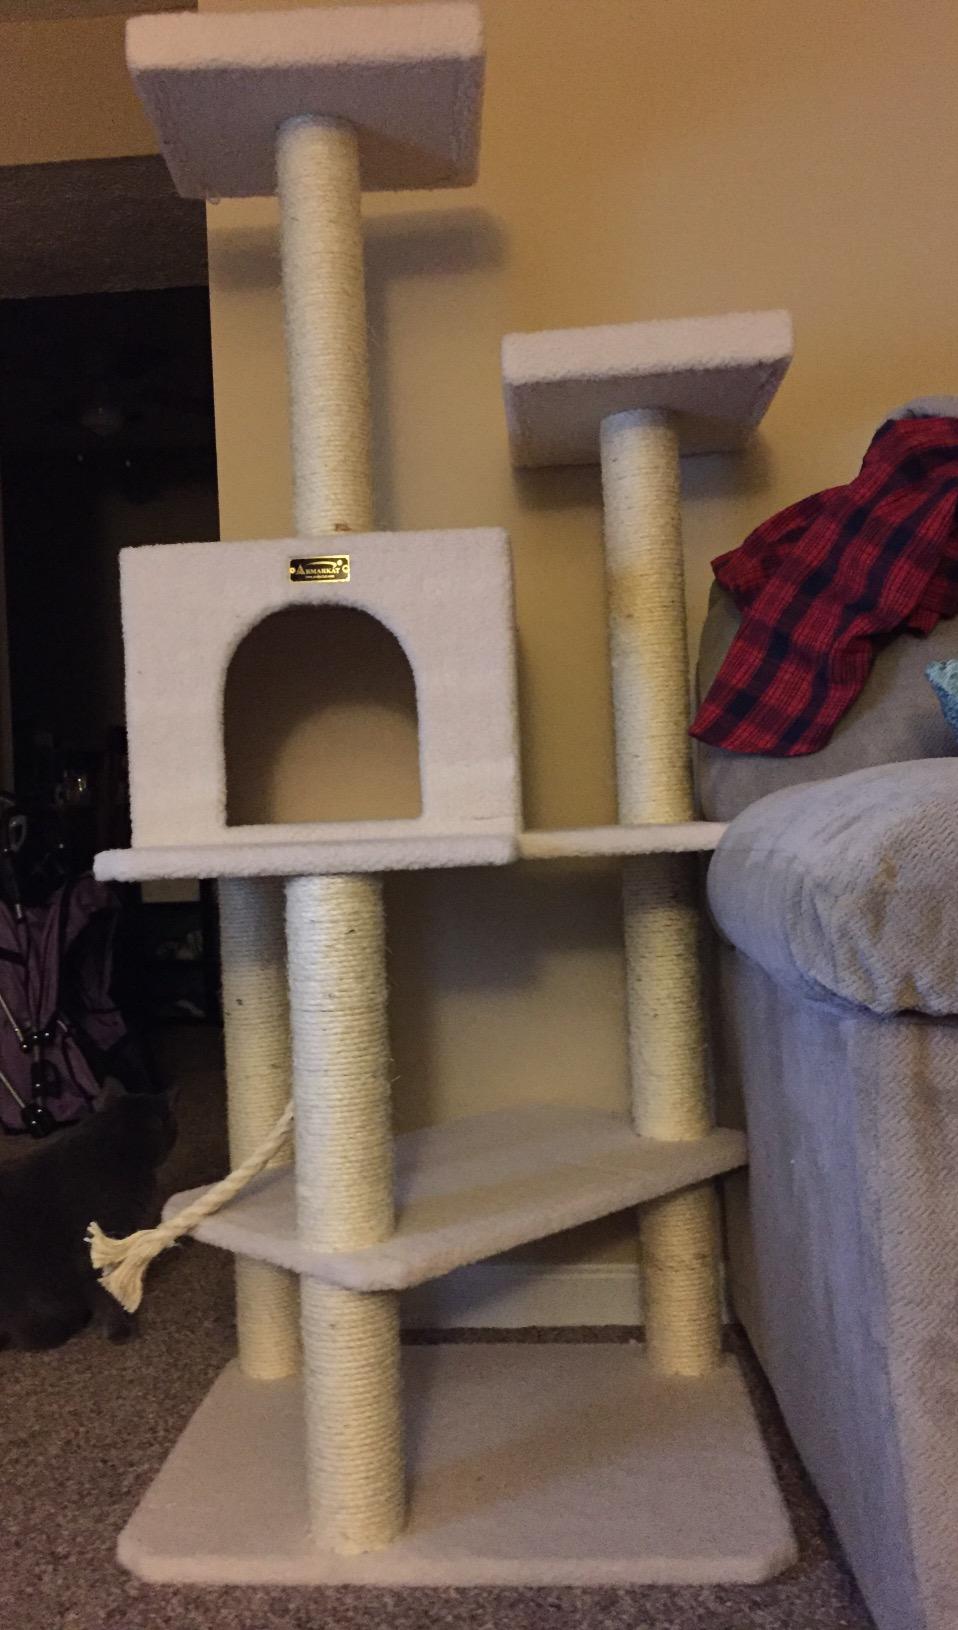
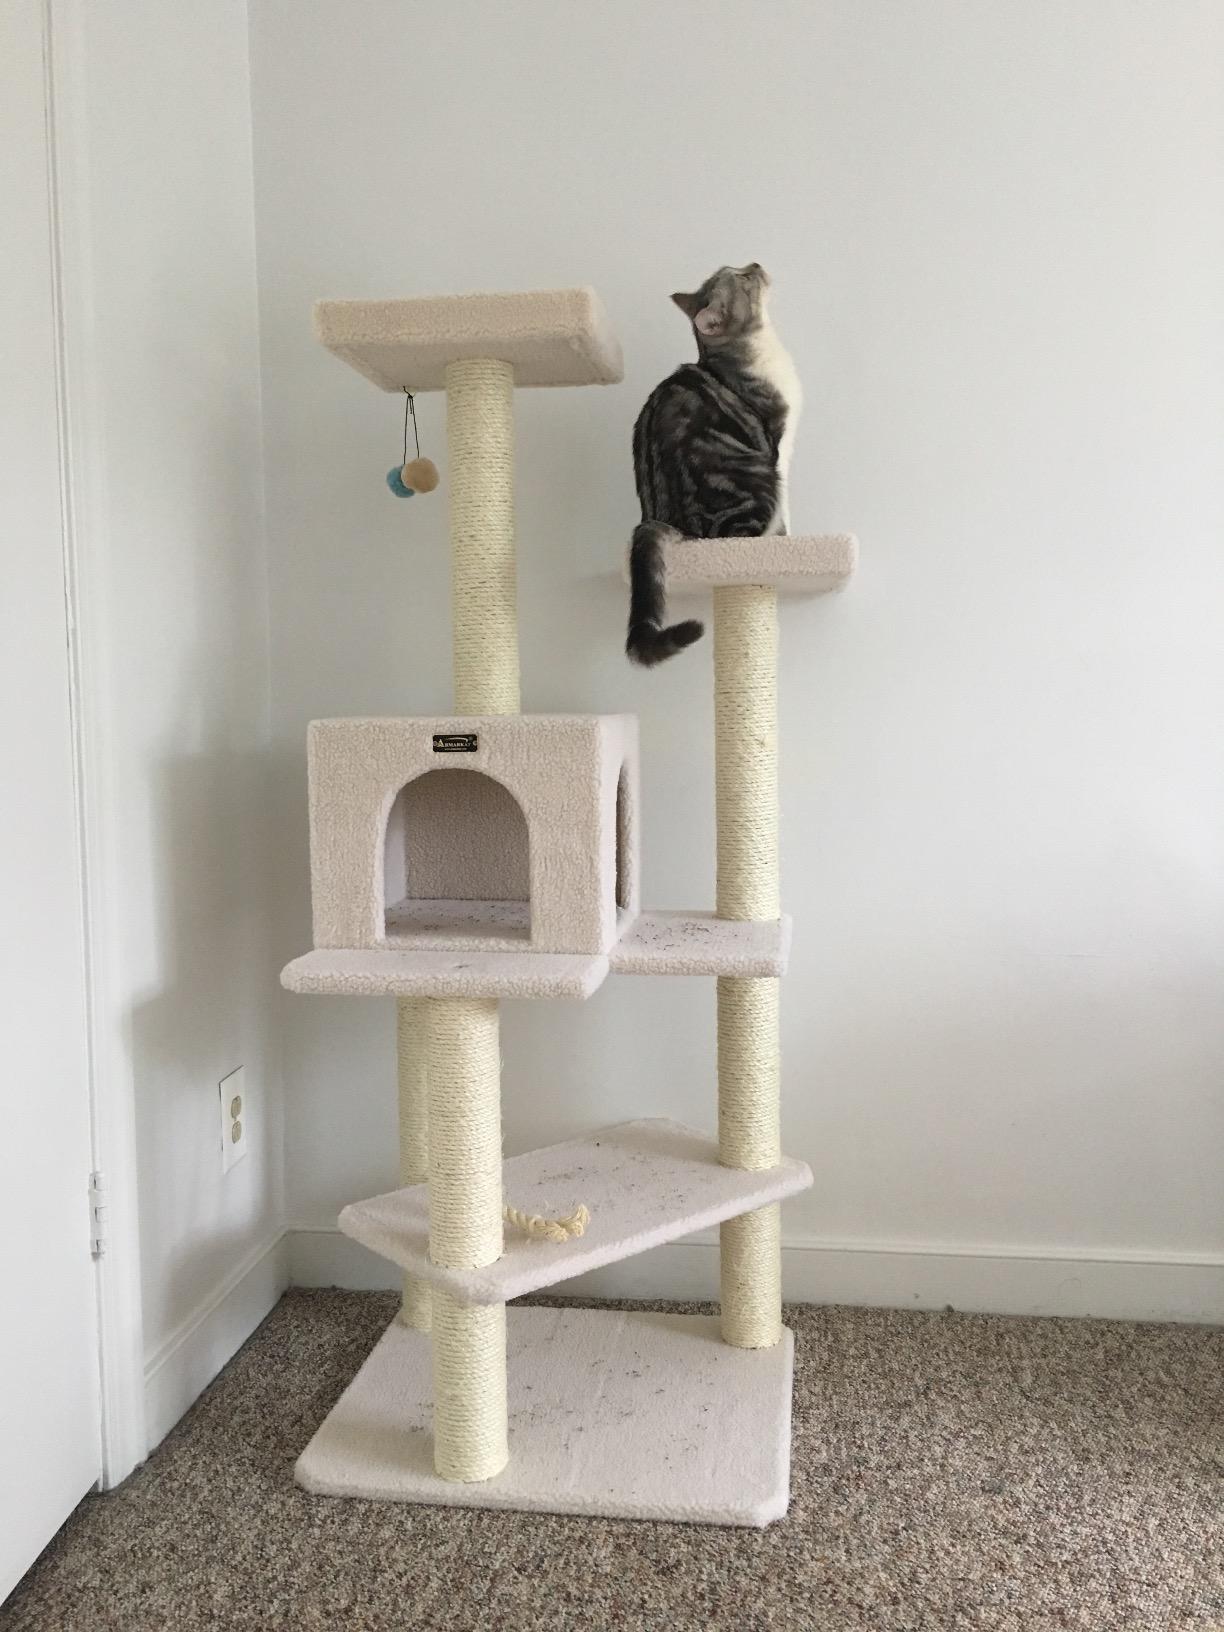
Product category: items_cat tree
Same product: yes